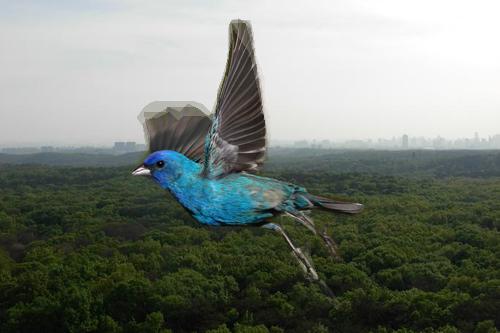
Bird species: Indigo_Bunting
Bird type: landbird
Background: land